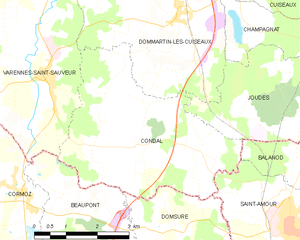
Carte des communes françaises
Condal est une commune française située dans le département de Saône-et-Loire en région Bourgogne-Franche-Comté.